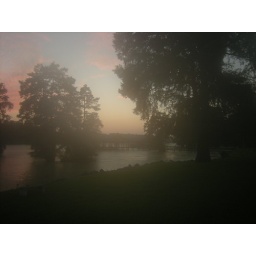
Cypress trees grow from a man made lake in Shreveport Louisiana. Sunset on July 29 2010.